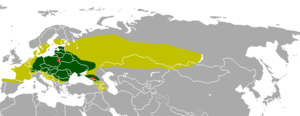
Cette liste commentée recense la mammalofaune en Albanie. Elle répertorie les espèces de mammifères albanais actuels et celles qui ont été récemment classifiées comme éteintes. Cette liste comporte 108 espèces réparties en neuf ordres et 28 familles, dont deux sont « en danger critique d'extinction », une autre est « en danger », cinq sont « vulnérables », neuf sont « quasi menacées » et trois ont des « données insuffisantes » pour être classées.